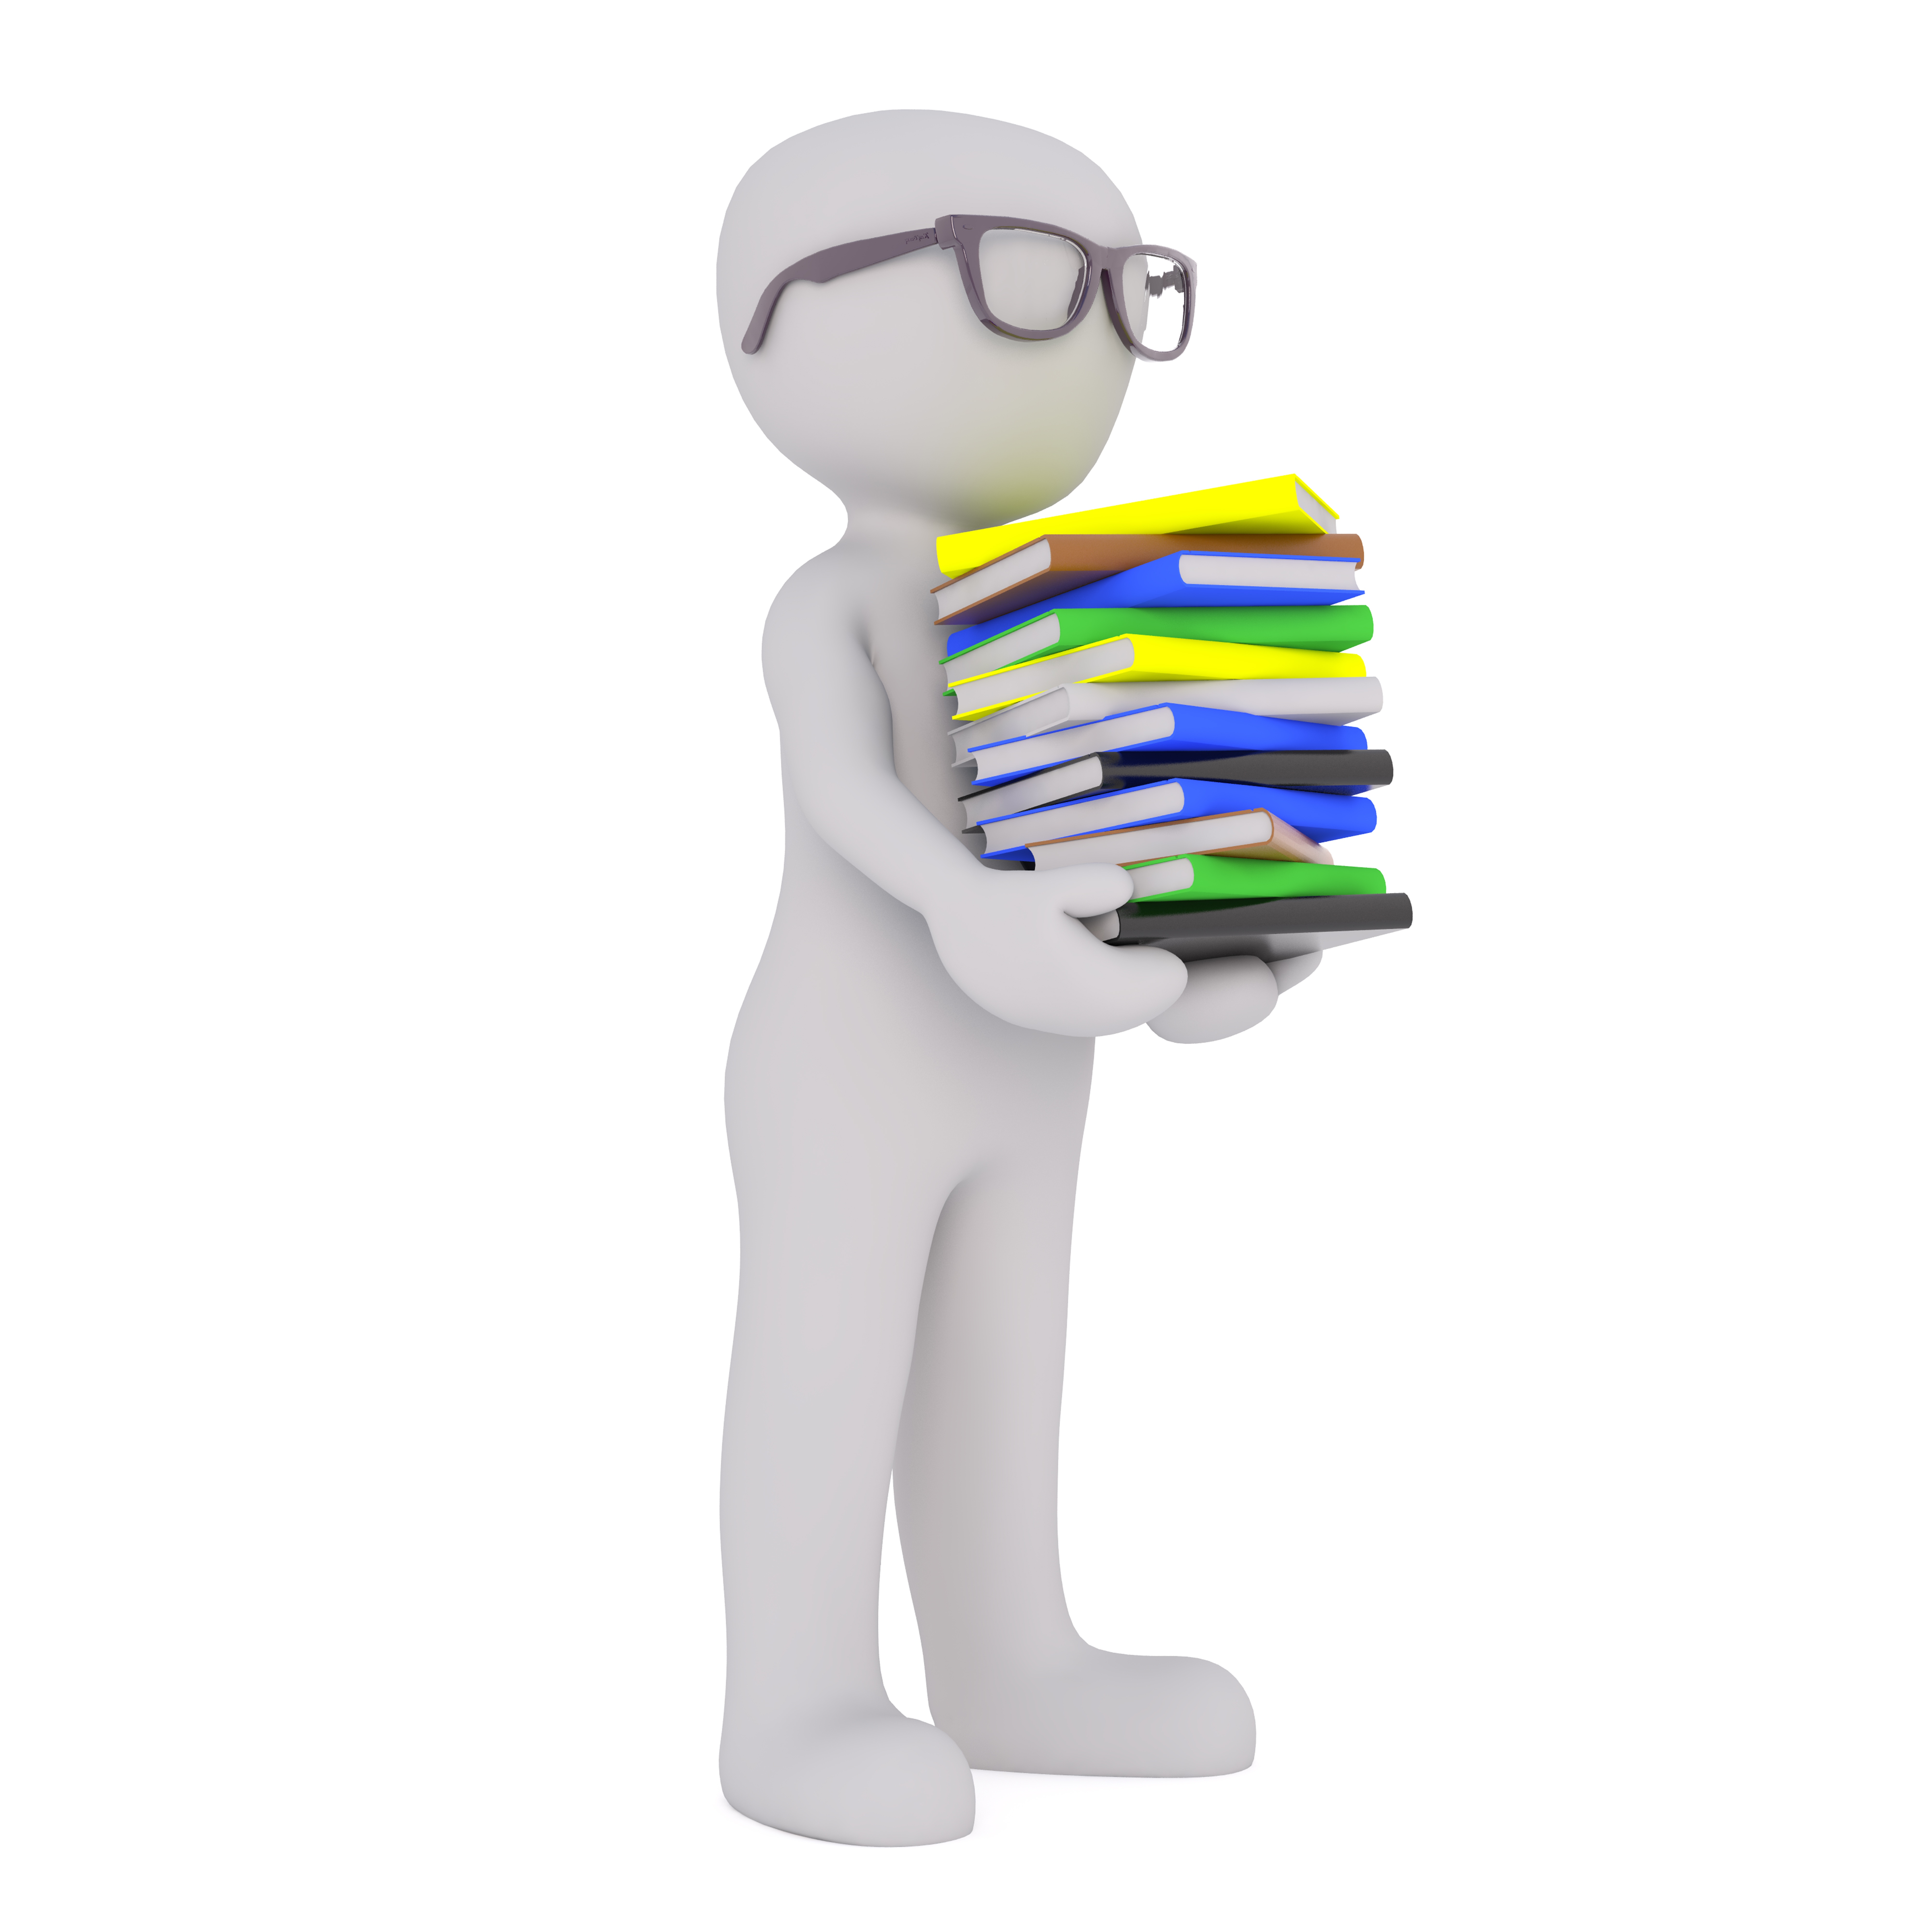
hand, book, white, isolated, model, finger, weight, product, library, students, books, 3d, learn, graduate, tooth, teacher, thumb, cartoon, homework, white male, 3d model, full body, free image, librarian, teaching profession